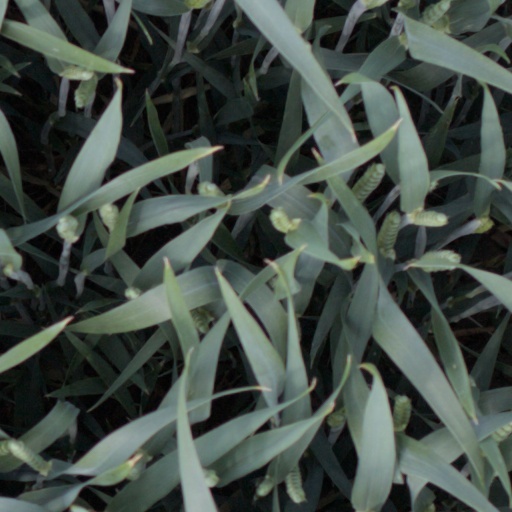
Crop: wheat